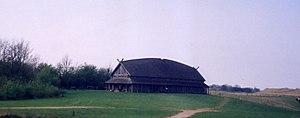
Trelleborg est l'une des six forteresses circulaires vikings découvertes avant 2007. Située sur une péninsule formée par deux rivières non loin de Slagelse, sur l'île danoise de Seeland, elle a été transformée en musée archéologique en plein air.
La décoration de pignon en Scandinavie dans l’habitat traditionnel et rural des pays nordiques est intimement liée à la construction en bois et aux bâtiments en rondins empilés. Contrairement à d’autres régions européennes où la maison principale fait l’objet d’une attention plus particulière de la part des propriétaires, l’ornementation concerne à la fois l’habitation principale et les bâtiments annexes comme de simples greniers, des étables ou des fenils isolés pour lesquels la sculpture traditionnelle sur bois apporte des panneaux sculptés et des bas-reliefs qui complètent les motifs ornementaux des sommets de pignon. Alors qu’elle a quasi disparu dans de nombreuses régions scandinaves méridionales, elle s’est encore maintenue dans les régions de montagne, de hauts plateaux et de contrées très boisées à l’écart des axes de communication. La décoration supérieure du pignon joue soit sur un motif croisé, soit sur la verticalité d’un poteau, soit enfin sur les deux cumulés comme dans le stabbur sur la photographie ci-contre.
Les têtes de chevaux, ou plus rarement d’autres animaux, sont un faîteau à vocation pratique, esthétique et symbolique dans les maisons traditionnelles de nombreuses régions d’Europe, et en particulier en Allemagne du Nord. Il s’agit donc d’un ornement hippomorphe en bout de ligne de faîtage, mais pas directement posé sur le faîtage lui-même comme le serait l’épi à la réunion des arêtiers comme protection du poinçon de la charpente contre les infiltrations d'eaux pluviales. Au contraire, les planches sculptées en forme de tête de cheval plus ou moins stylisée se trouvent côté pignon dans le prolongement des arbalétriers de la charpente et des rives droites pour les maisons en bois ou juste limitées à la lucarne au-dessus de la semi-croupe des toits de chaume. Les planches généralement en bois dépassent d’environ 50 cm du faîte pour se croiser et former un élément décoratif très visible. Les têtes peuvent se faire face ou au contraire regarder dans la direction opposée.